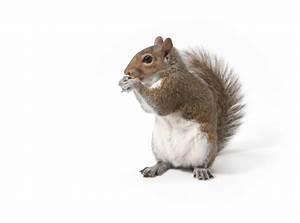
squirrel